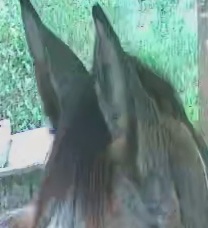
Face region: ears (position_of_ears)
Pain indicator: not_present